Katharinenkirche, Oppenheim

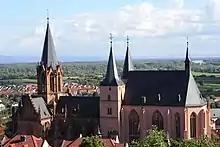
View from the vineyards in the west

The Katharinenkirche (St. Catherine's church) in Oppenheim, Germany, is regarded as an important Gothic church building on the Rhine, along with the cathedrals of Cologne and Strasbourg. Construction began probably in 1225, when Oppenheim was granted Town privileges. Since the merger of the Lutheran and Reformed congregation in 1822, it is a United Protestant church and its congregation forms part of the Protestant Church in Hesse and Nassau. The church is a venue of church music too. Church musicians are the organists Ralf and .